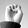
ASL letter: E